Howard Fineman

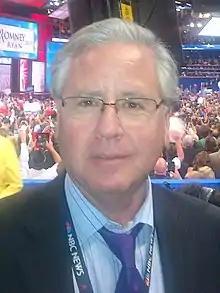
Fineman at the 2012 Republican National Convention in Tampa, Florida

Howard David Fineman (November 17, 1948 – June 11, 2024) was an American journalist and television commentator. In a career that spanned nearly five decades, Fineman covered nine presidential campaigns as a reporter, writer, and analyst. For 30 years, he drove "Newsweek" magazine's political coverage. At the height of the publication's influence, Fineman was its chief political correspondent, senior editor, and deputy Washington bureau chief. His "Living Politics" column was posted weekly on Newsweek.com. After his tenure at Newsweek, he was named global editorial director of the AOL Huffington Post Media Group.